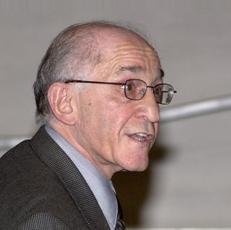
Age: 75